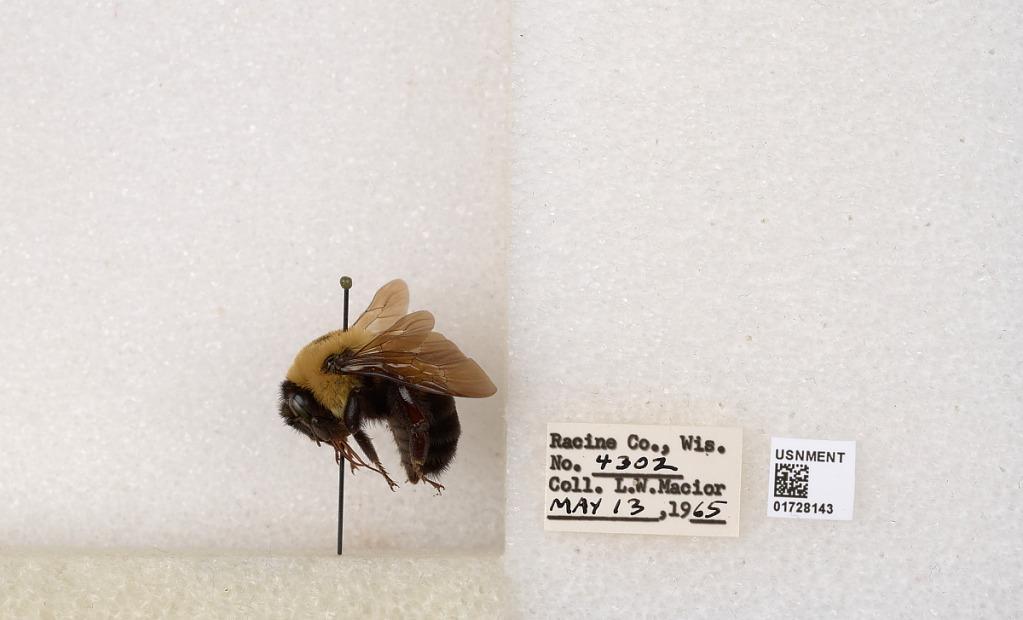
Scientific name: Bombus (Separatobombus) griseocollis (De Geer)
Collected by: L. Macior
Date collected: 1965-5-13
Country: United States
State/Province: Wisconsin
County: Racine
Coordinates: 42.7299, -87.8123